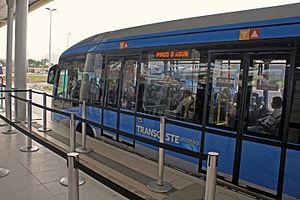
Le quartier du Recreio est un quartier relativement nouveau, occupé principalement par des résidents de la classe moyenne et aisée, qui y sont déménagés en recherchant une meilleure qualité de vie. Il se trouve à l'écart des principaux circuits touristiques de la ville du Rio de Janeiro, bien qu'il possède des belles plages pour la baignade et pour le surf, de grands espaces en plein air pour des loisirs, ainsi que des grands parcs et espaces verts liés à la préservation de l'environnement et un itinéraire long et diversifié de promenade naturelle. Le quartier est aussi une continuation de la Barra da Tijuca, en tant qu'une extension de la bande continue de sable qui vient de ce quartier.